CISF Unit Delhi Metro Rail Corporation

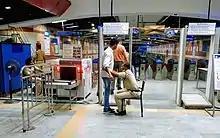
Security point of CISF at Jawaharlal Nehru Stadium Metro Station

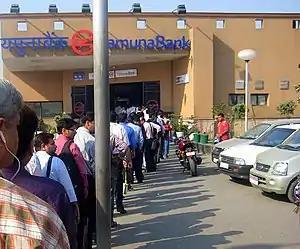
Commuters waiting in a queue for security check at Yamuna Bank

The CISF personnel are responsible for access control of passengers inside the metro stations and each passenger must go through a door frame metal detector (DFMD) before being frisked by a CISF personnel. Double-layered frisking is carried out when threat perception is high like on the national days viz the Independence and the Republic day in which a commuter is also frisked even before entering the DFMD.